Theatre of China

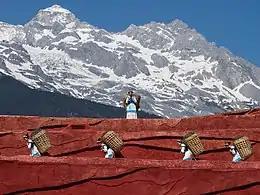

During the Qing dynasty, Peking opera developed from a mixing of different opera styles and became the dominant form. In 1790, various local opera troupes performed in Beijing in celebration of the 55th year of Qianlong Emperor's reign. The Huizhou opera troupes, which performed operas with diverse tune patterns including Kunqu, Clapper Opera and the Erhuang melody prove to be the most popular. Hanju Opera that came from the Yangtze River and Hanshui area was also popular, and the mixing of Huizhou and Hanju produced the Peking Opera. Peking opera inherited many stories form Kunqu opera, but other styles of opera, such as the Clapper opera, which were popular with the common people had greater influence on its development. Teahouses which sprang up in Beijing staged Peking operas. Kunqu, referred to as Yabu (雅部, "elegant drama"), declined in popularity as it came under competition from a variety of operas including Peking Opera known collectively as Huabu (花部, "flowery drama"). A range of other regional operas also emerged, such as Shanxi opera, Henan opera, Hebei opera, Shandong Laizhou clapper opera, Cantonese opera and Fujian opera.